Bourke, New South Wales

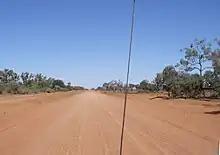
The unsealed Bourke-Wilcannia highway links the two towns.

Under the Köppen–Geiger classification, Bourke has a hot semi-arid climate ("BSh"), with very hot summers and relatively cool winters that are often mild by day. On 4 January 1903, Bourke recorded a maximum temperature of 49.7 °C (121.5 °F), making it tied for the highest temperature recorded anywhere in New South Wales with Menindee, which is located further to the south, and one of the highest maxima to have ever been recorded in Australia.